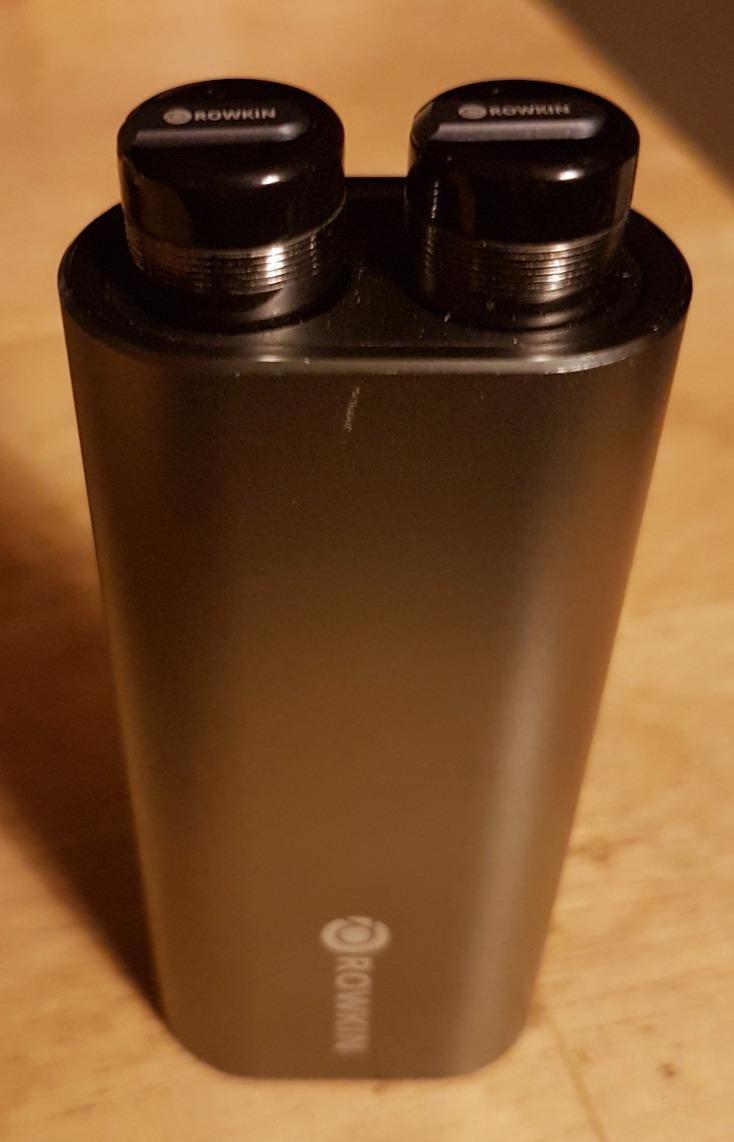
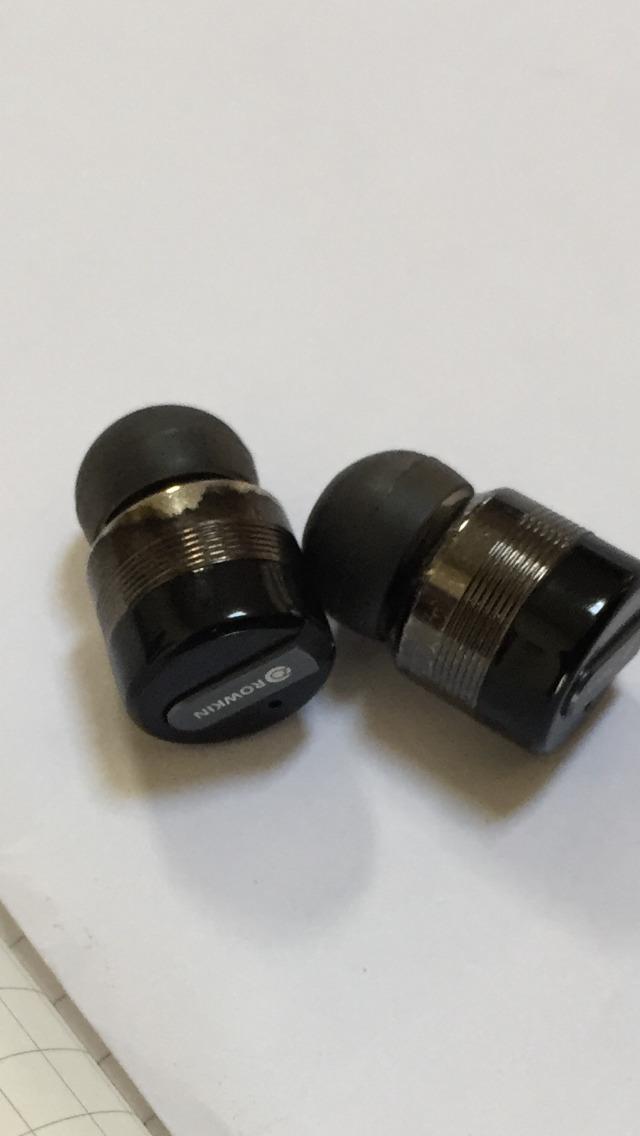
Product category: headphones
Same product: yes